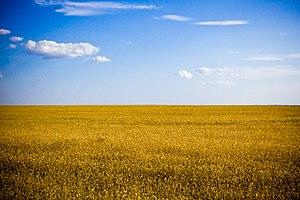
Le drapeau de l'Ukraine, un emblème de l'État ukrainien, est défini par l'article 20 - alinéa 1 de la constitution de l'Ukraine comme deux lignes horizontales d'égale hauteur, de couleur bleue et jaune. Les deux couleurs sont utilisées depuis longtemps comme bannière par le peuple ukrainien. Adoptées en 1918, lors de la première indépendance ukrainienne par la République populaire ukrainienne. Il est de nouveau le drapeau officiel de l'Ukraine depuis l'indépendance à la suite de la dislocation de l'Union soviétique en 1991.